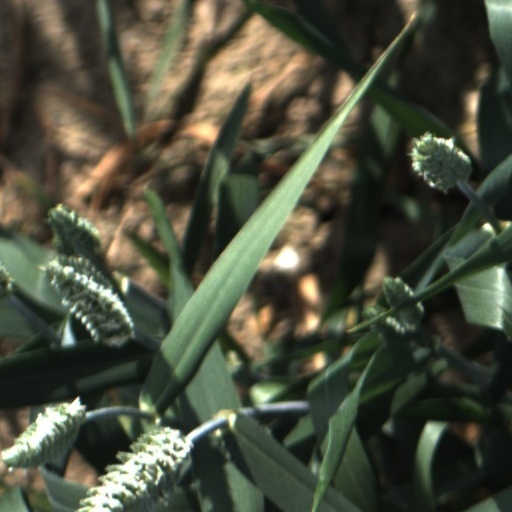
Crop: wheat